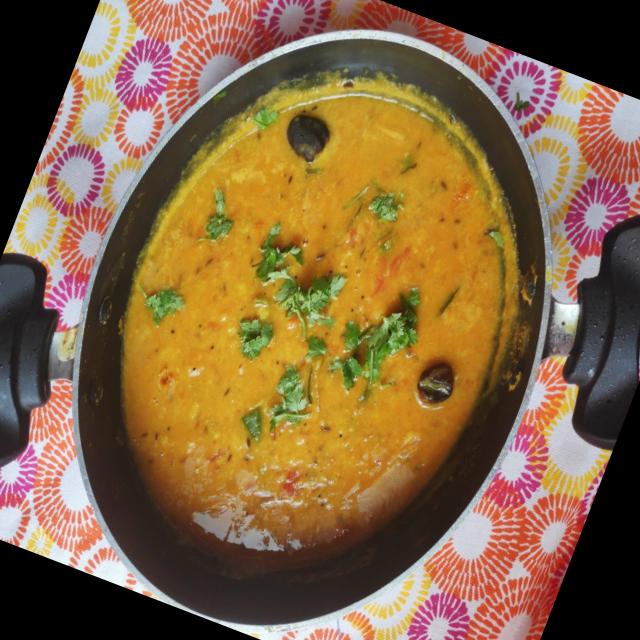
Dish: dal_makhani